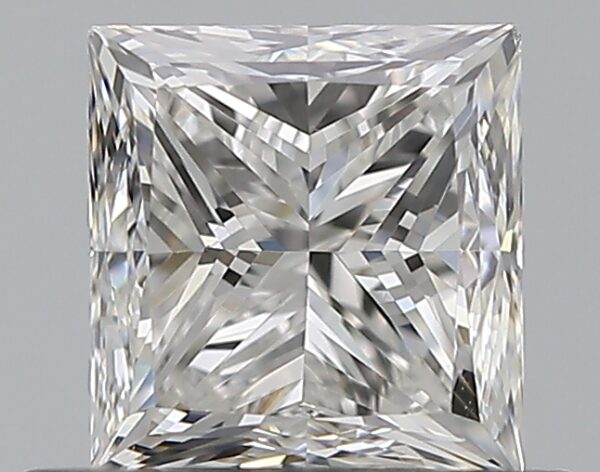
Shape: princess
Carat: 0.7
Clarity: VS2
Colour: F
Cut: GD
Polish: EX
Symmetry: GD
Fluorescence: N
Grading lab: GIA
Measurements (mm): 4.77 x 4.57 x 3.59